Question: What color is the liquid in the jar?
Tambaya: Wane Launin ruwane cikin kwalbar?
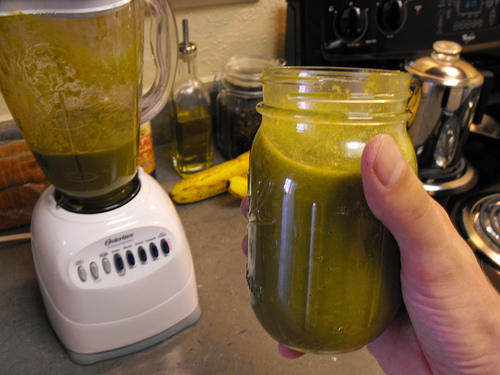
Answer: Green.
Amsa: Kore.